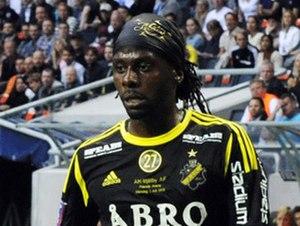
Martin Kayongo-Mutumba est un footballeur international ougandais, né le 15 juin 1985 à Solna. Il évolue au poste d'ailier.